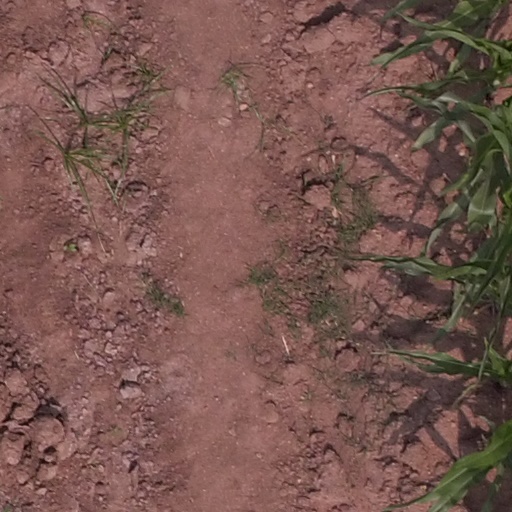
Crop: maize; corn